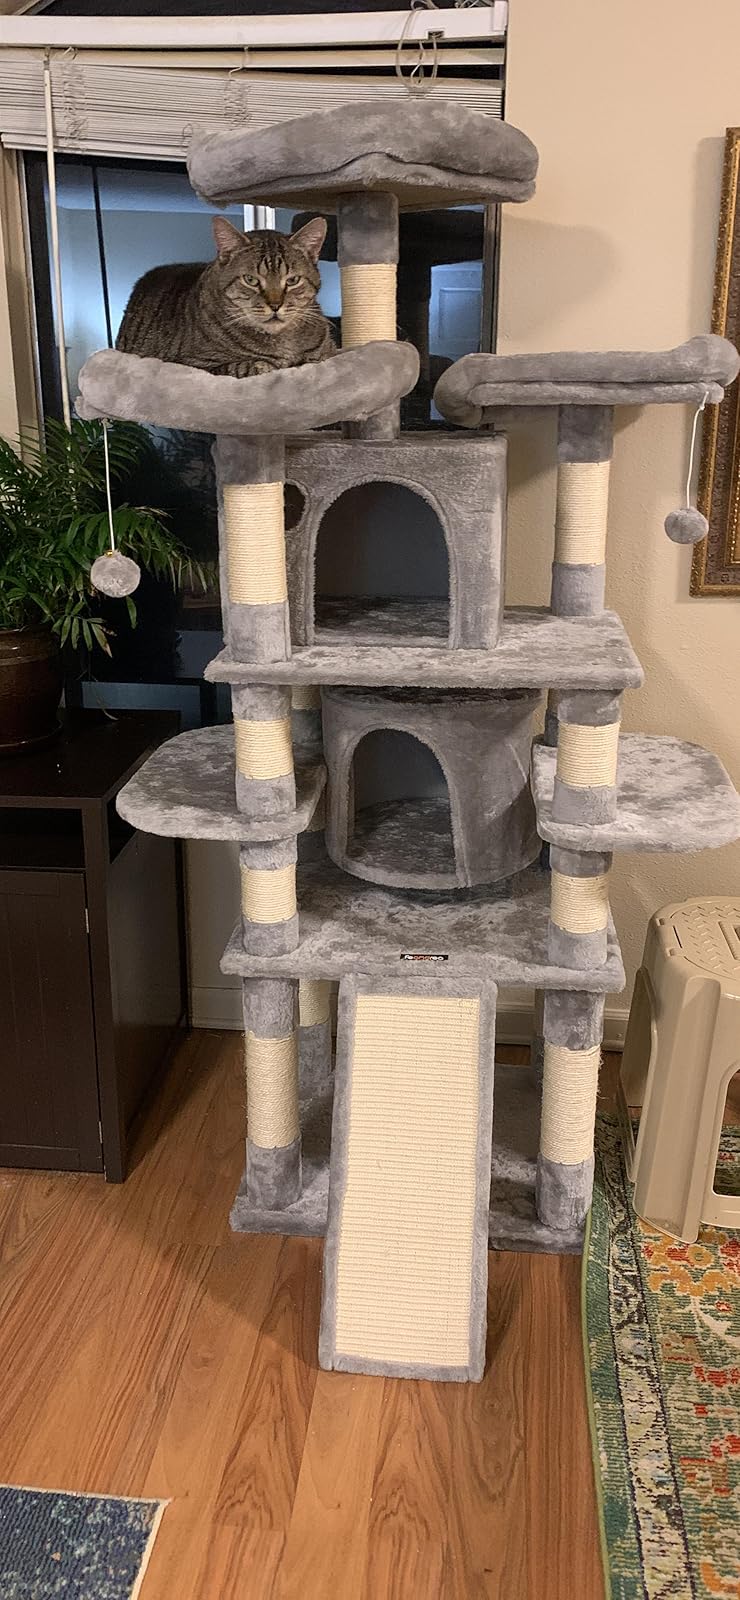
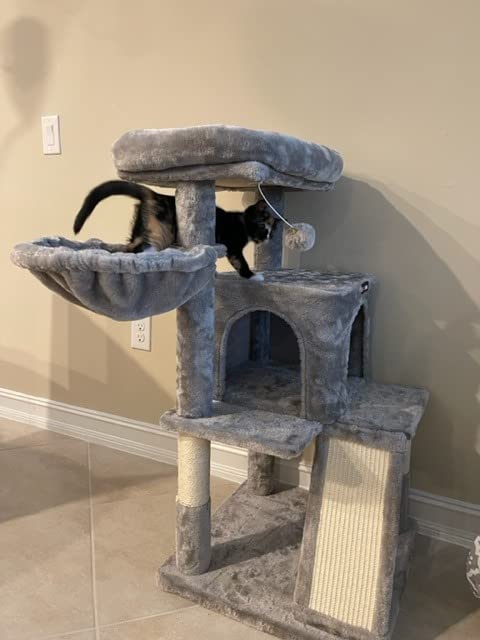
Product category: items_cat tree
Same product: no